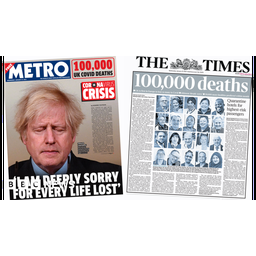
Label: paper